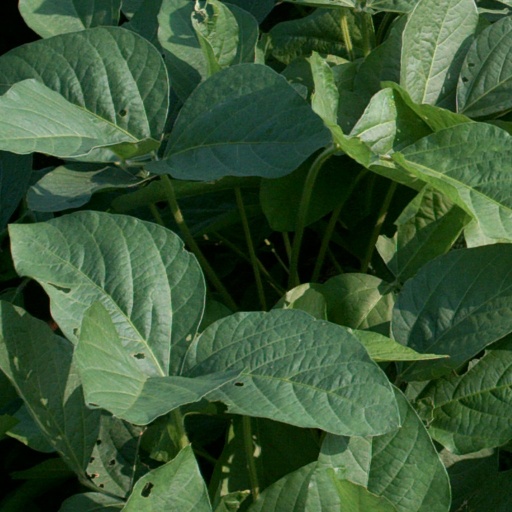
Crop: soybean